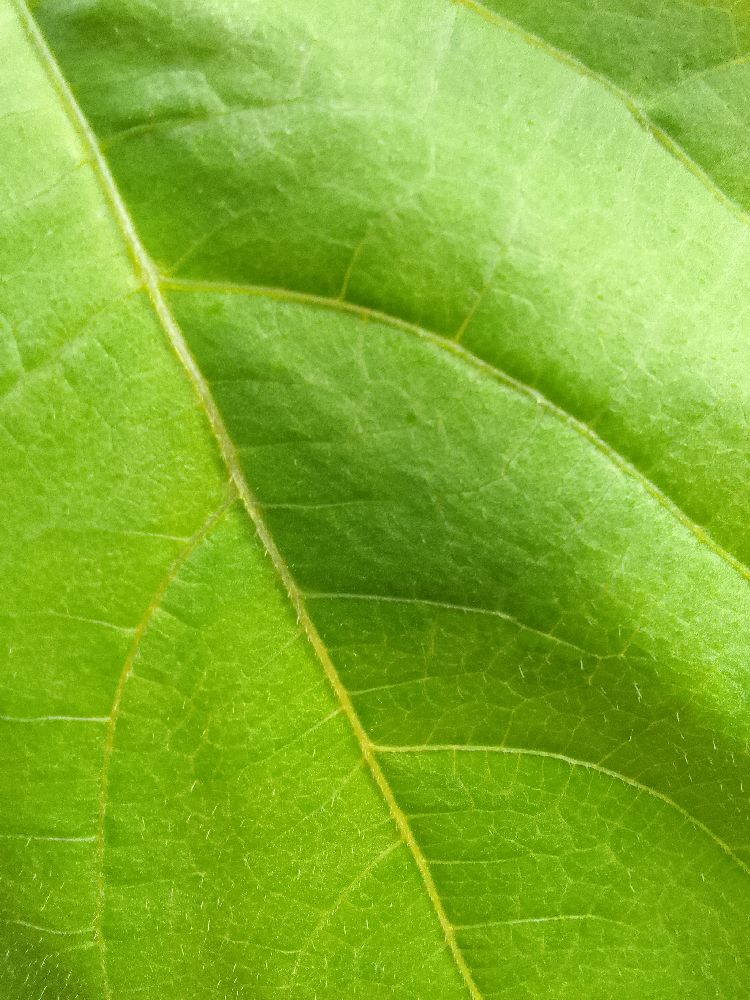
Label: healthy